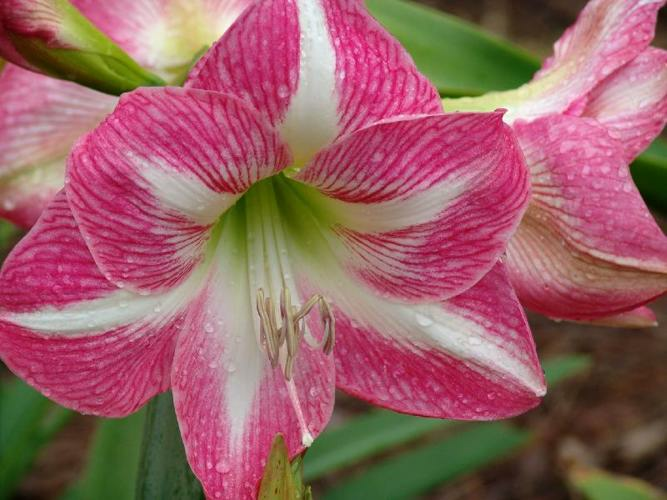
Flower: hippeastrum